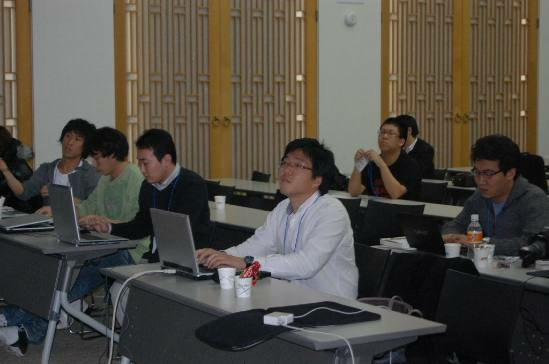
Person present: Yes